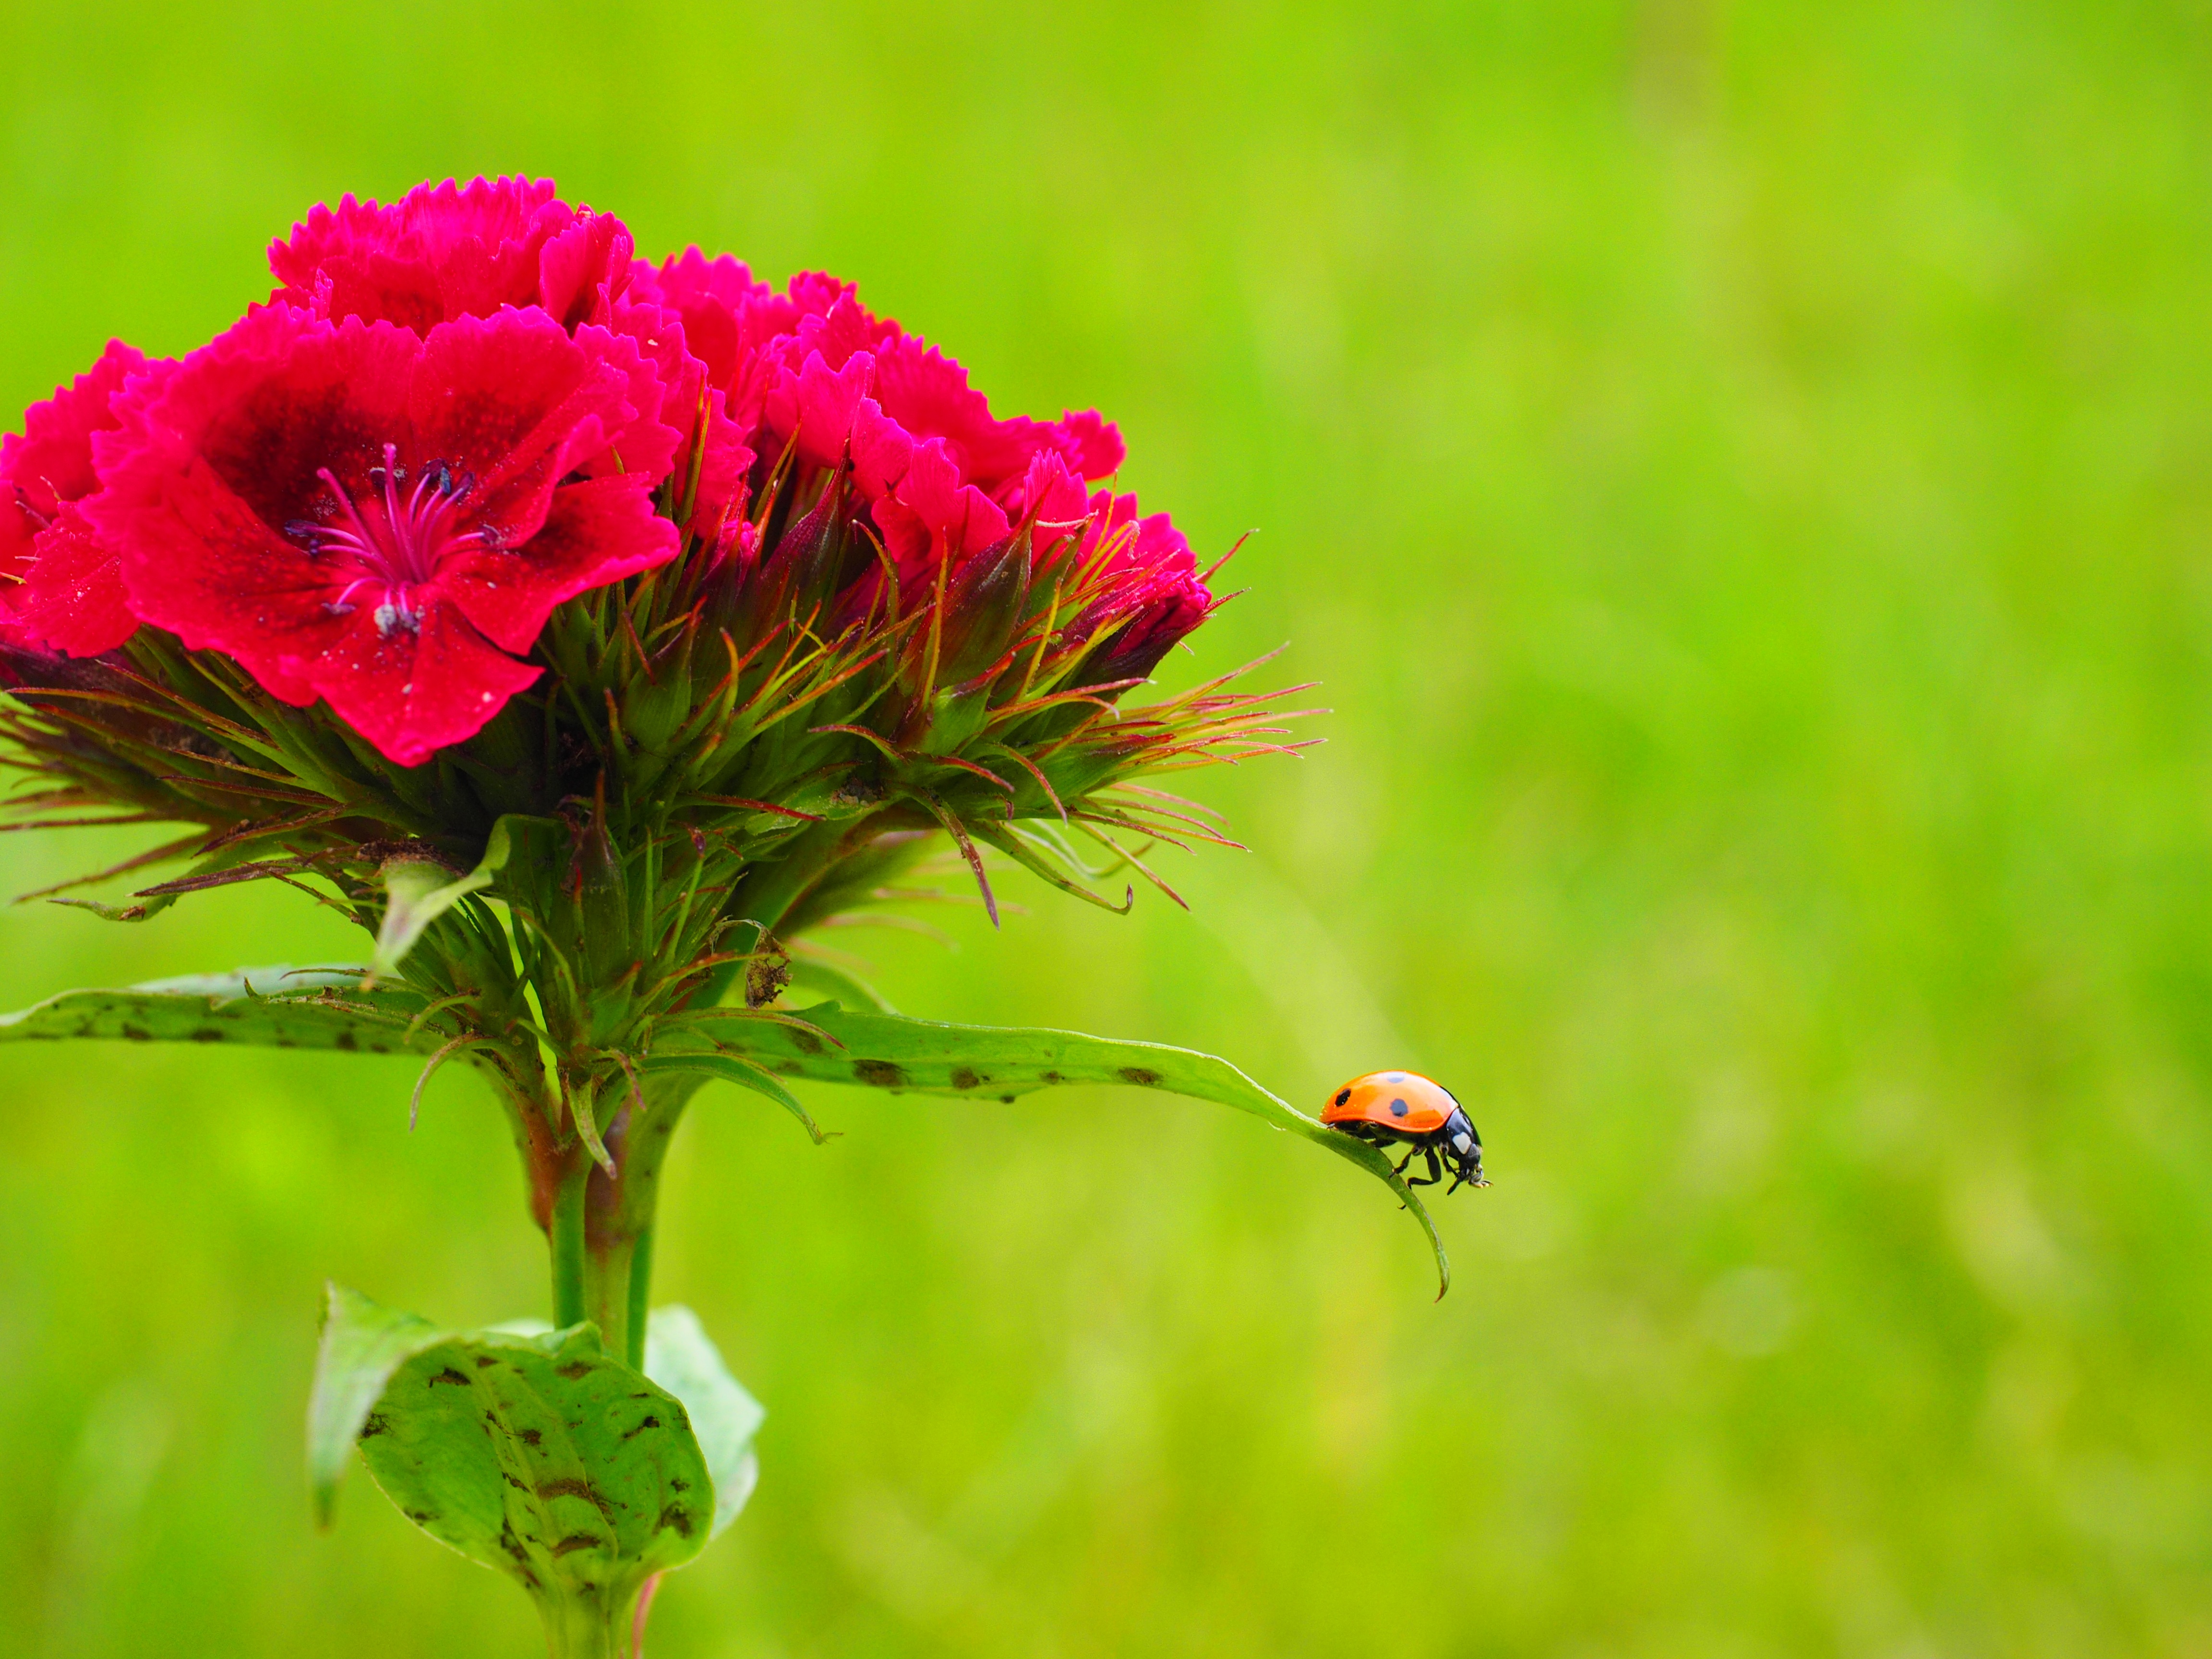
nature, grass, blossom, plant, field, meadow, prairie, leaf, flower, bloom, spring, green, red, ladybug, botany, flora, wildflower, close up, crawl, carnation, beetle, coccinellidae, macro photography, flowering plant, siebenpunkt, domed, krabbeltier, siebenpunkt ladybird, coccinella septempunctata, elytron, annual plant, plant stem, land plant